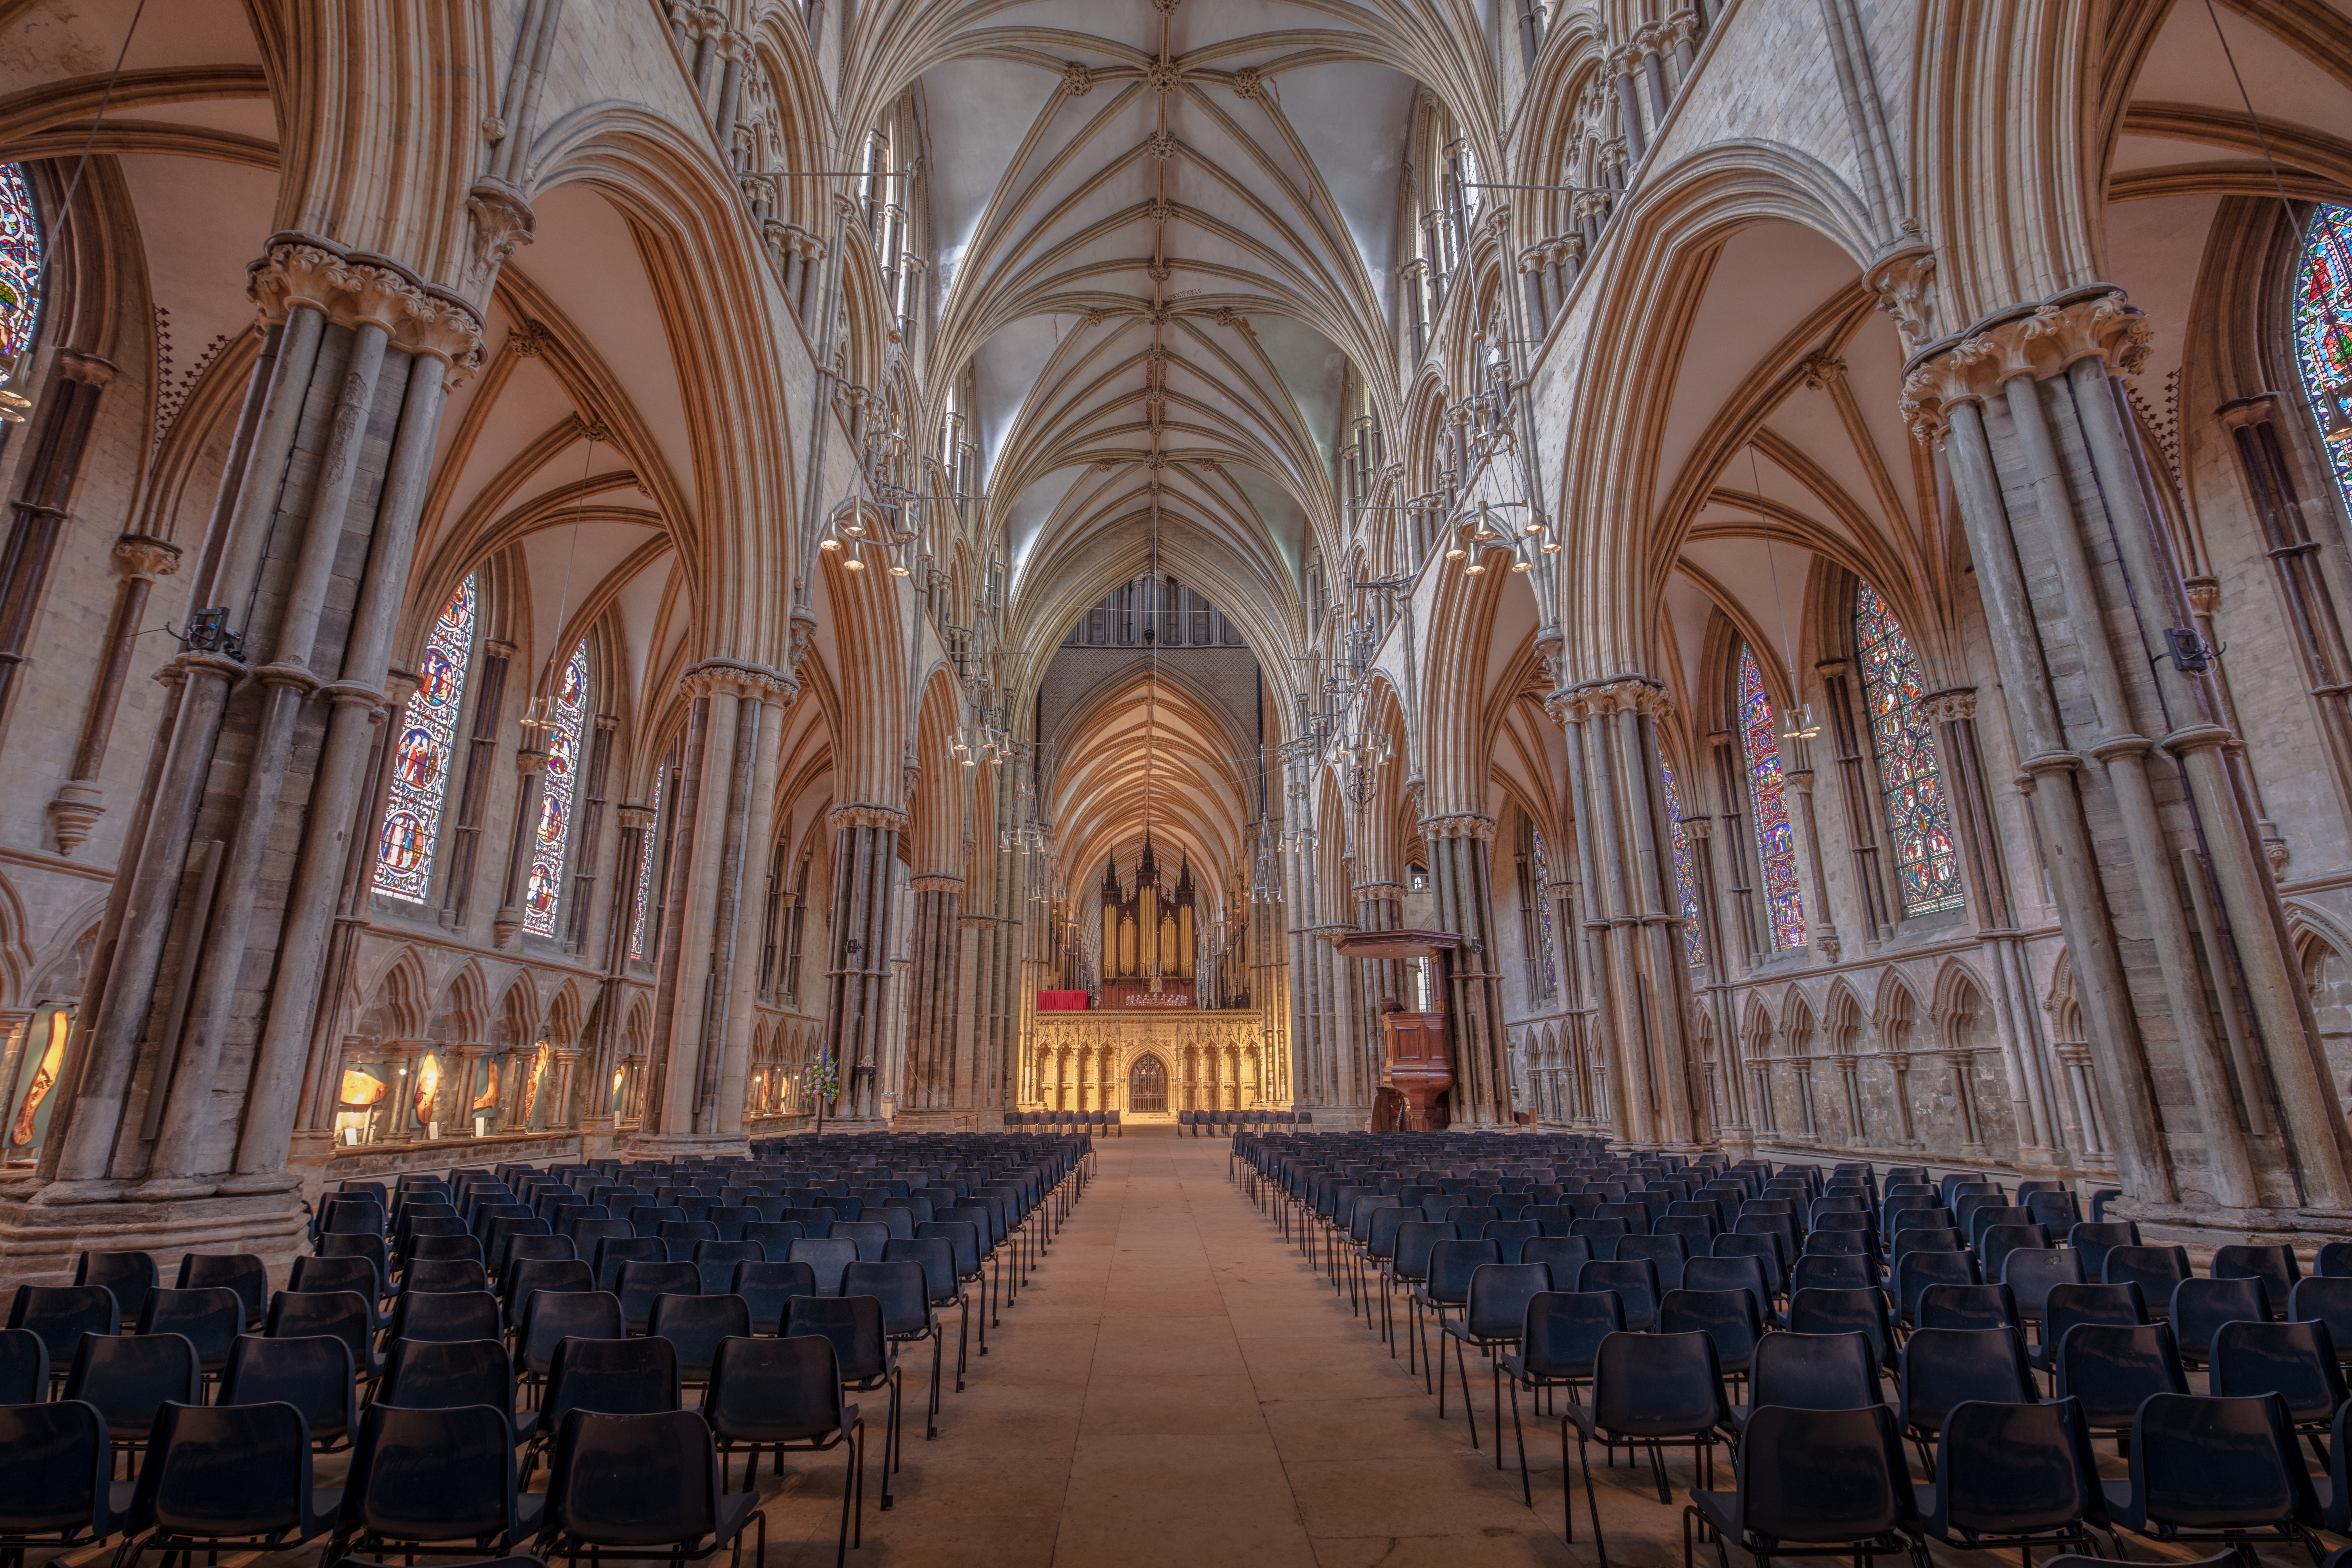
building, church, cathedral, chapel, place of worship, monastery, abbey, basilica, gothic architecture